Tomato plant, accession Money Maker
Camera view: bottom (45 deg); turntable rotation: 120 degrees
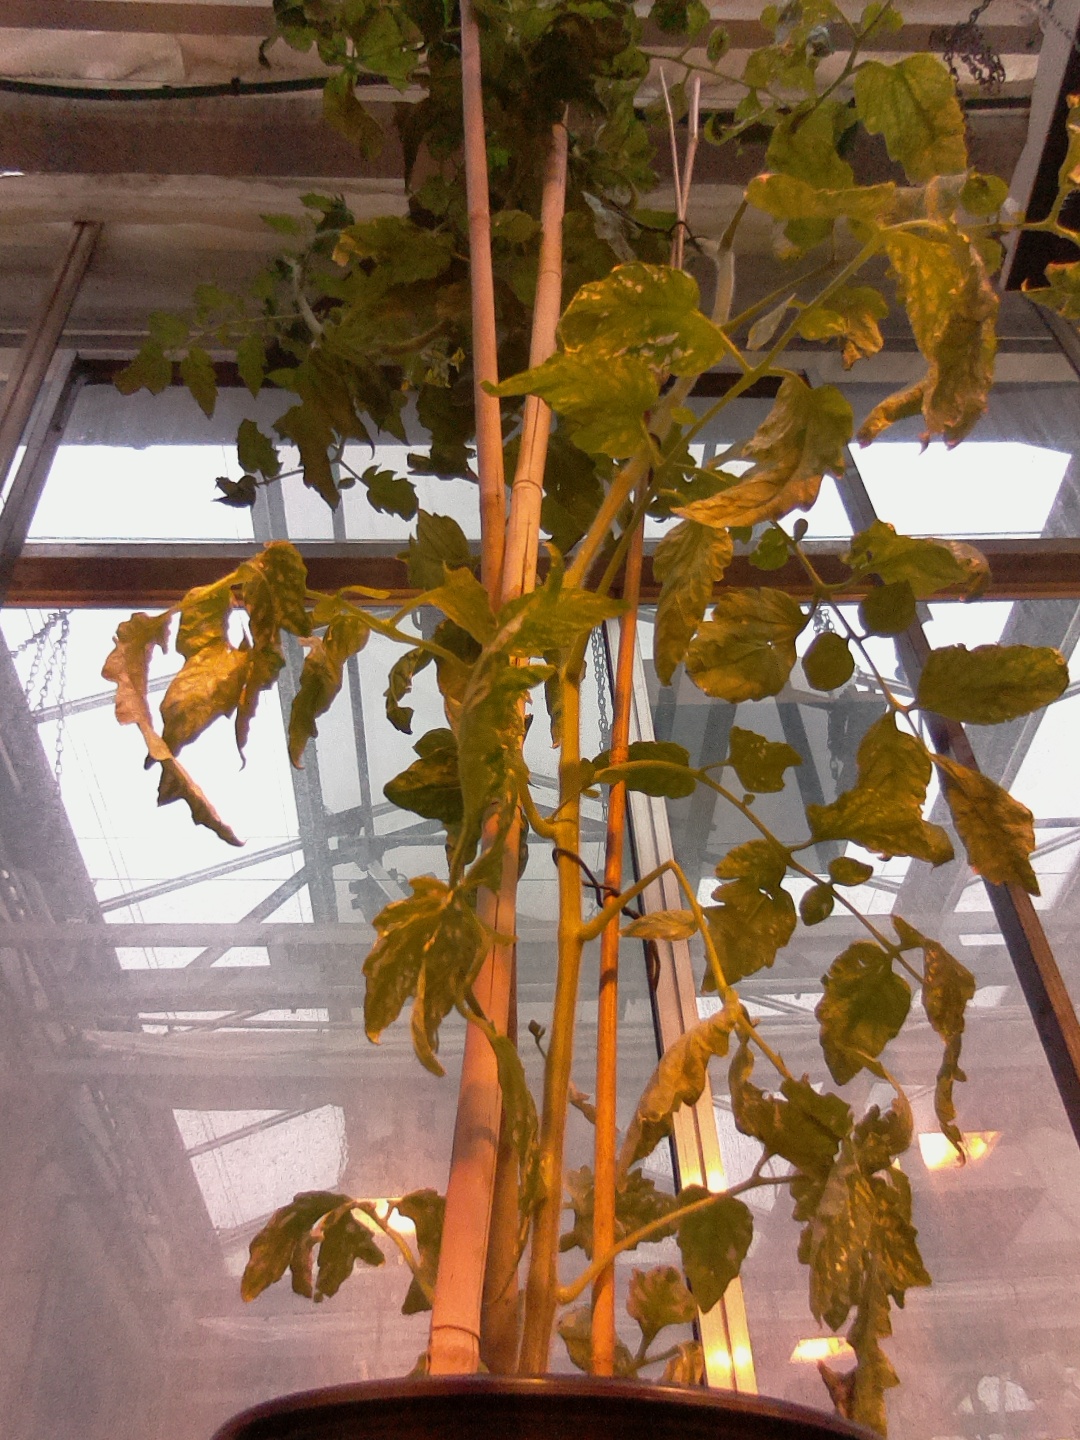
BBCH growth stage 74: 40%-50% of final fruit size